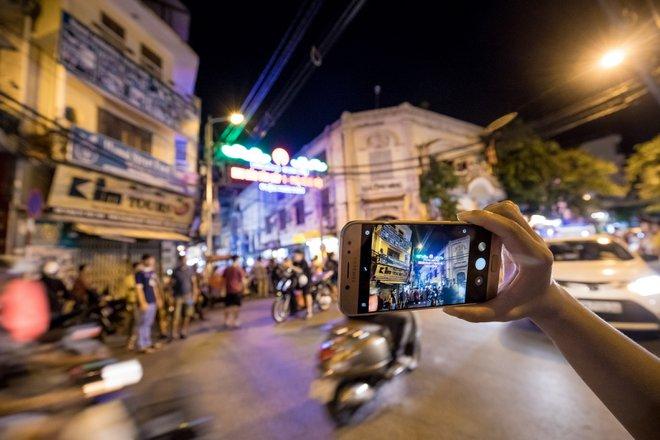
hình ảnh của con phố phía trước đang được ghi lại bởi chiếc điện thoại